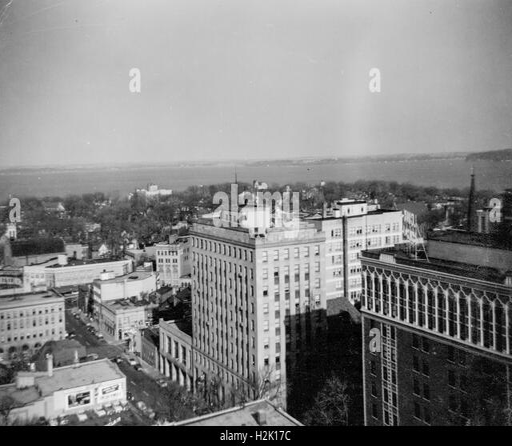
photograph showing an aerial view